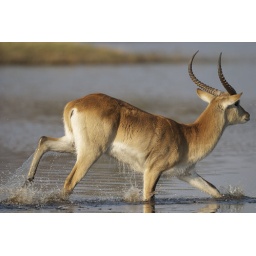
red lechwe in the water